Guilds of Brussels

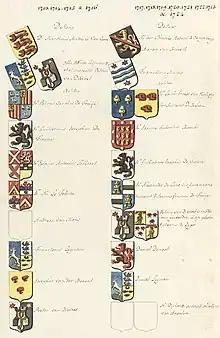

Rather than being limited to a specific trade, each of the nine "nations" grouped a number of guilds.